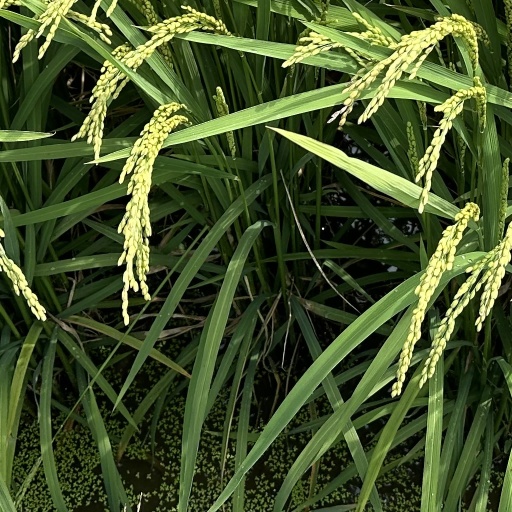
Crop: rice